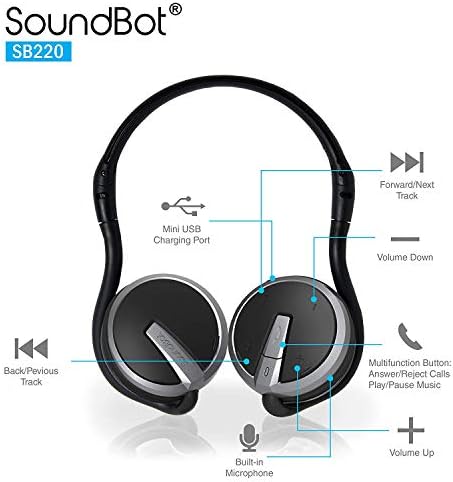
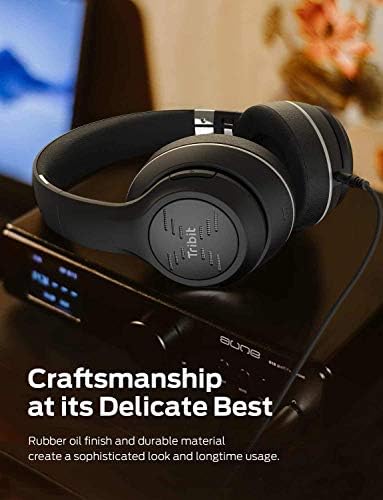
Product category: headphones
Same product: no